September 1977 lunar eclipse

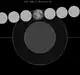
The Moon's hourly motion shown right to left

A penumbral lunar eclipse occurred at the Moon’s descending node of orbit on Tuesday, September 27, 1977, with an umbral magnitude of −0.1361. A lunar eclipse occurs when the Moon moves into the Earth's shadow, causing the Moon to be darkened. A penumbral lunar eclipse occurs when part or all of the Moon's near side passes into the Earth's penumbra. Unlike a solar eclipse, which can only be viewed from a relatively small area of the world, a lunar eclipse may be viewed from anywhere on the night side of Earth. Occurring about 6.25 days before apogee (on October 3, 1977, at 14:45 UTC), the Moon's apparent diameter was smaller.